Candy Crowley

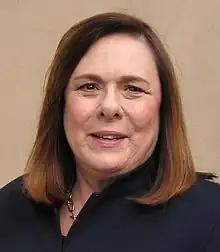
Crowley in February 2008, at the Toyota Center in Houston, Texas

Candy Alt Crowley (born December 26, 1948) is an American news anchor who was employed as CNN's chief political correspondent, specializing in American national and state elections. She was based in CNN's Washington, D.C. bureau and was the anchor of its Sunday morning talk show "State of the Union with Candy Crowley". She has covered elections for over two decades.